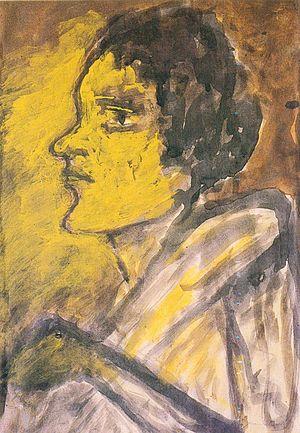
L’article dévoile l’histoire de la peinture en Inde depuis près de 30 000 ans.